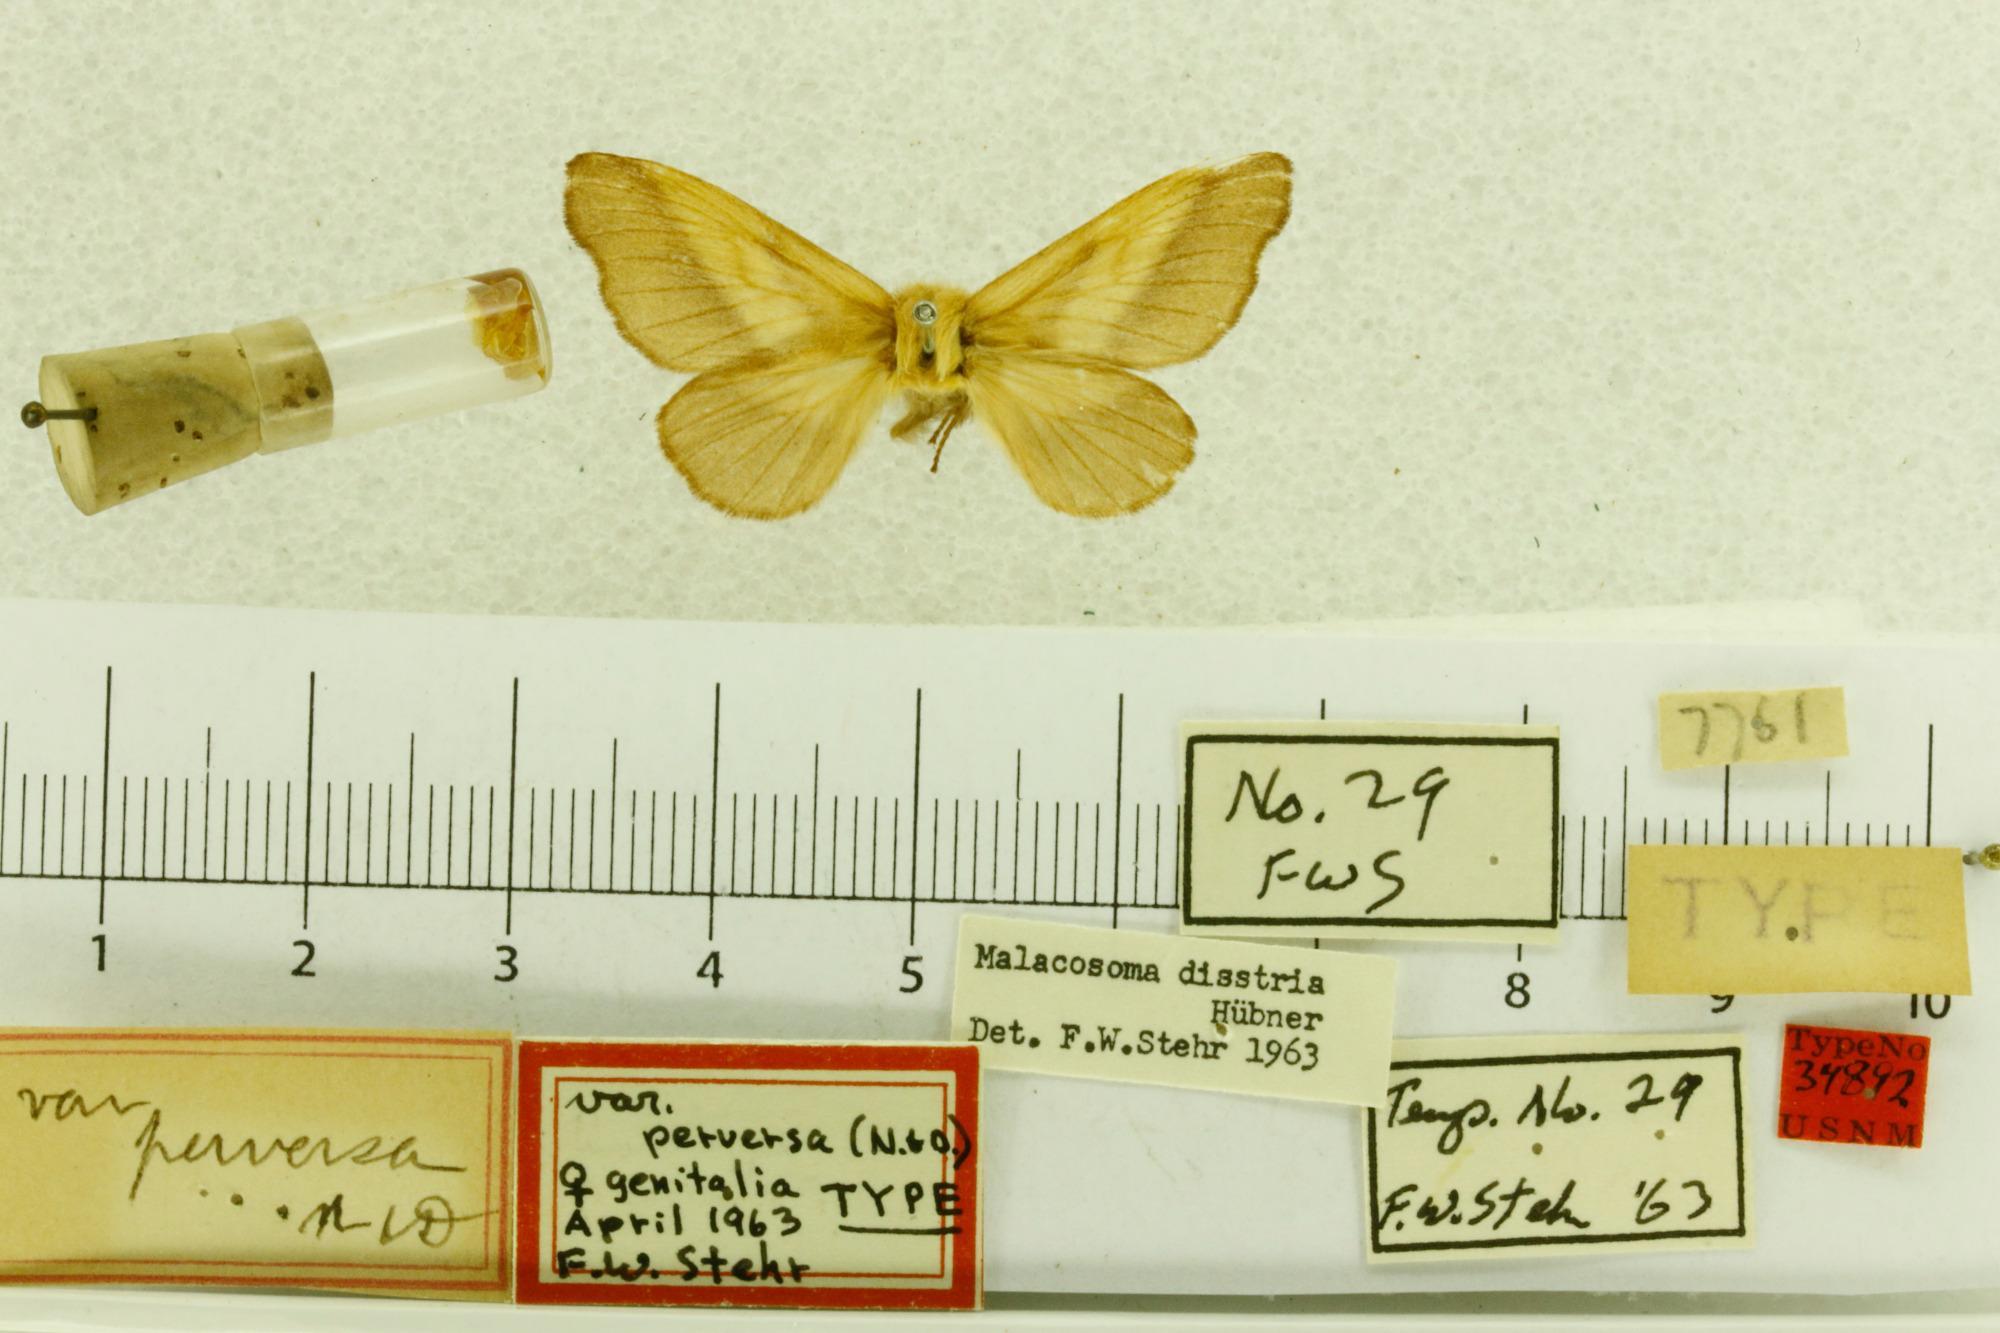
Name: Clisiocampa disstria var. perversa
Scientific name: Clisiocampa disstria var. perversa Neumoegen & Dyar, 1893
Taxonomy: Animalia, Arthropoda, Insecta, Lepidoptera, Lasiocampidae
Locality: [Not Stated], United States